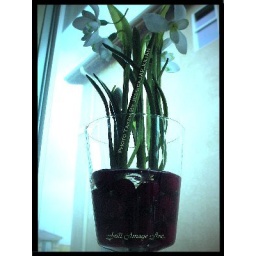
A simple shot of flowers sitting in a cup with cherries sitting on the window sill.